Peter Stewart Macliver

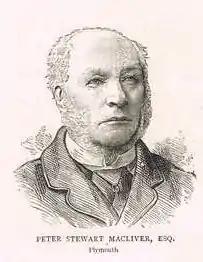
Macliver in 1880

Peter Stewart Macliver (1822 – 19 April 1891) was a Scottish journalist and Liberal Party politician who sat in the House of Commons from 1880 to 1885.